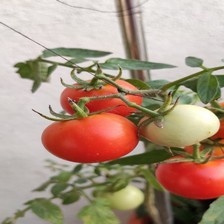
Label: tomato